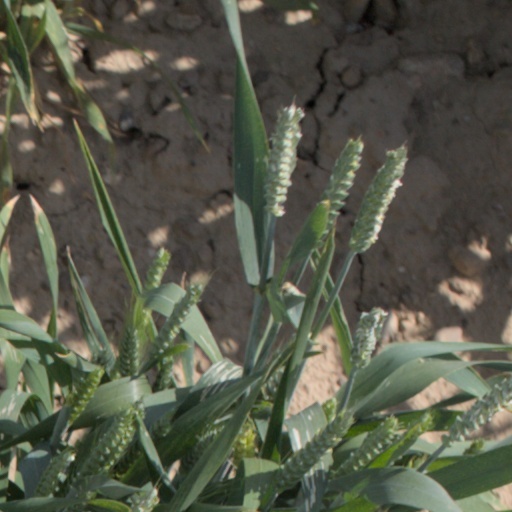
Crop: wheat